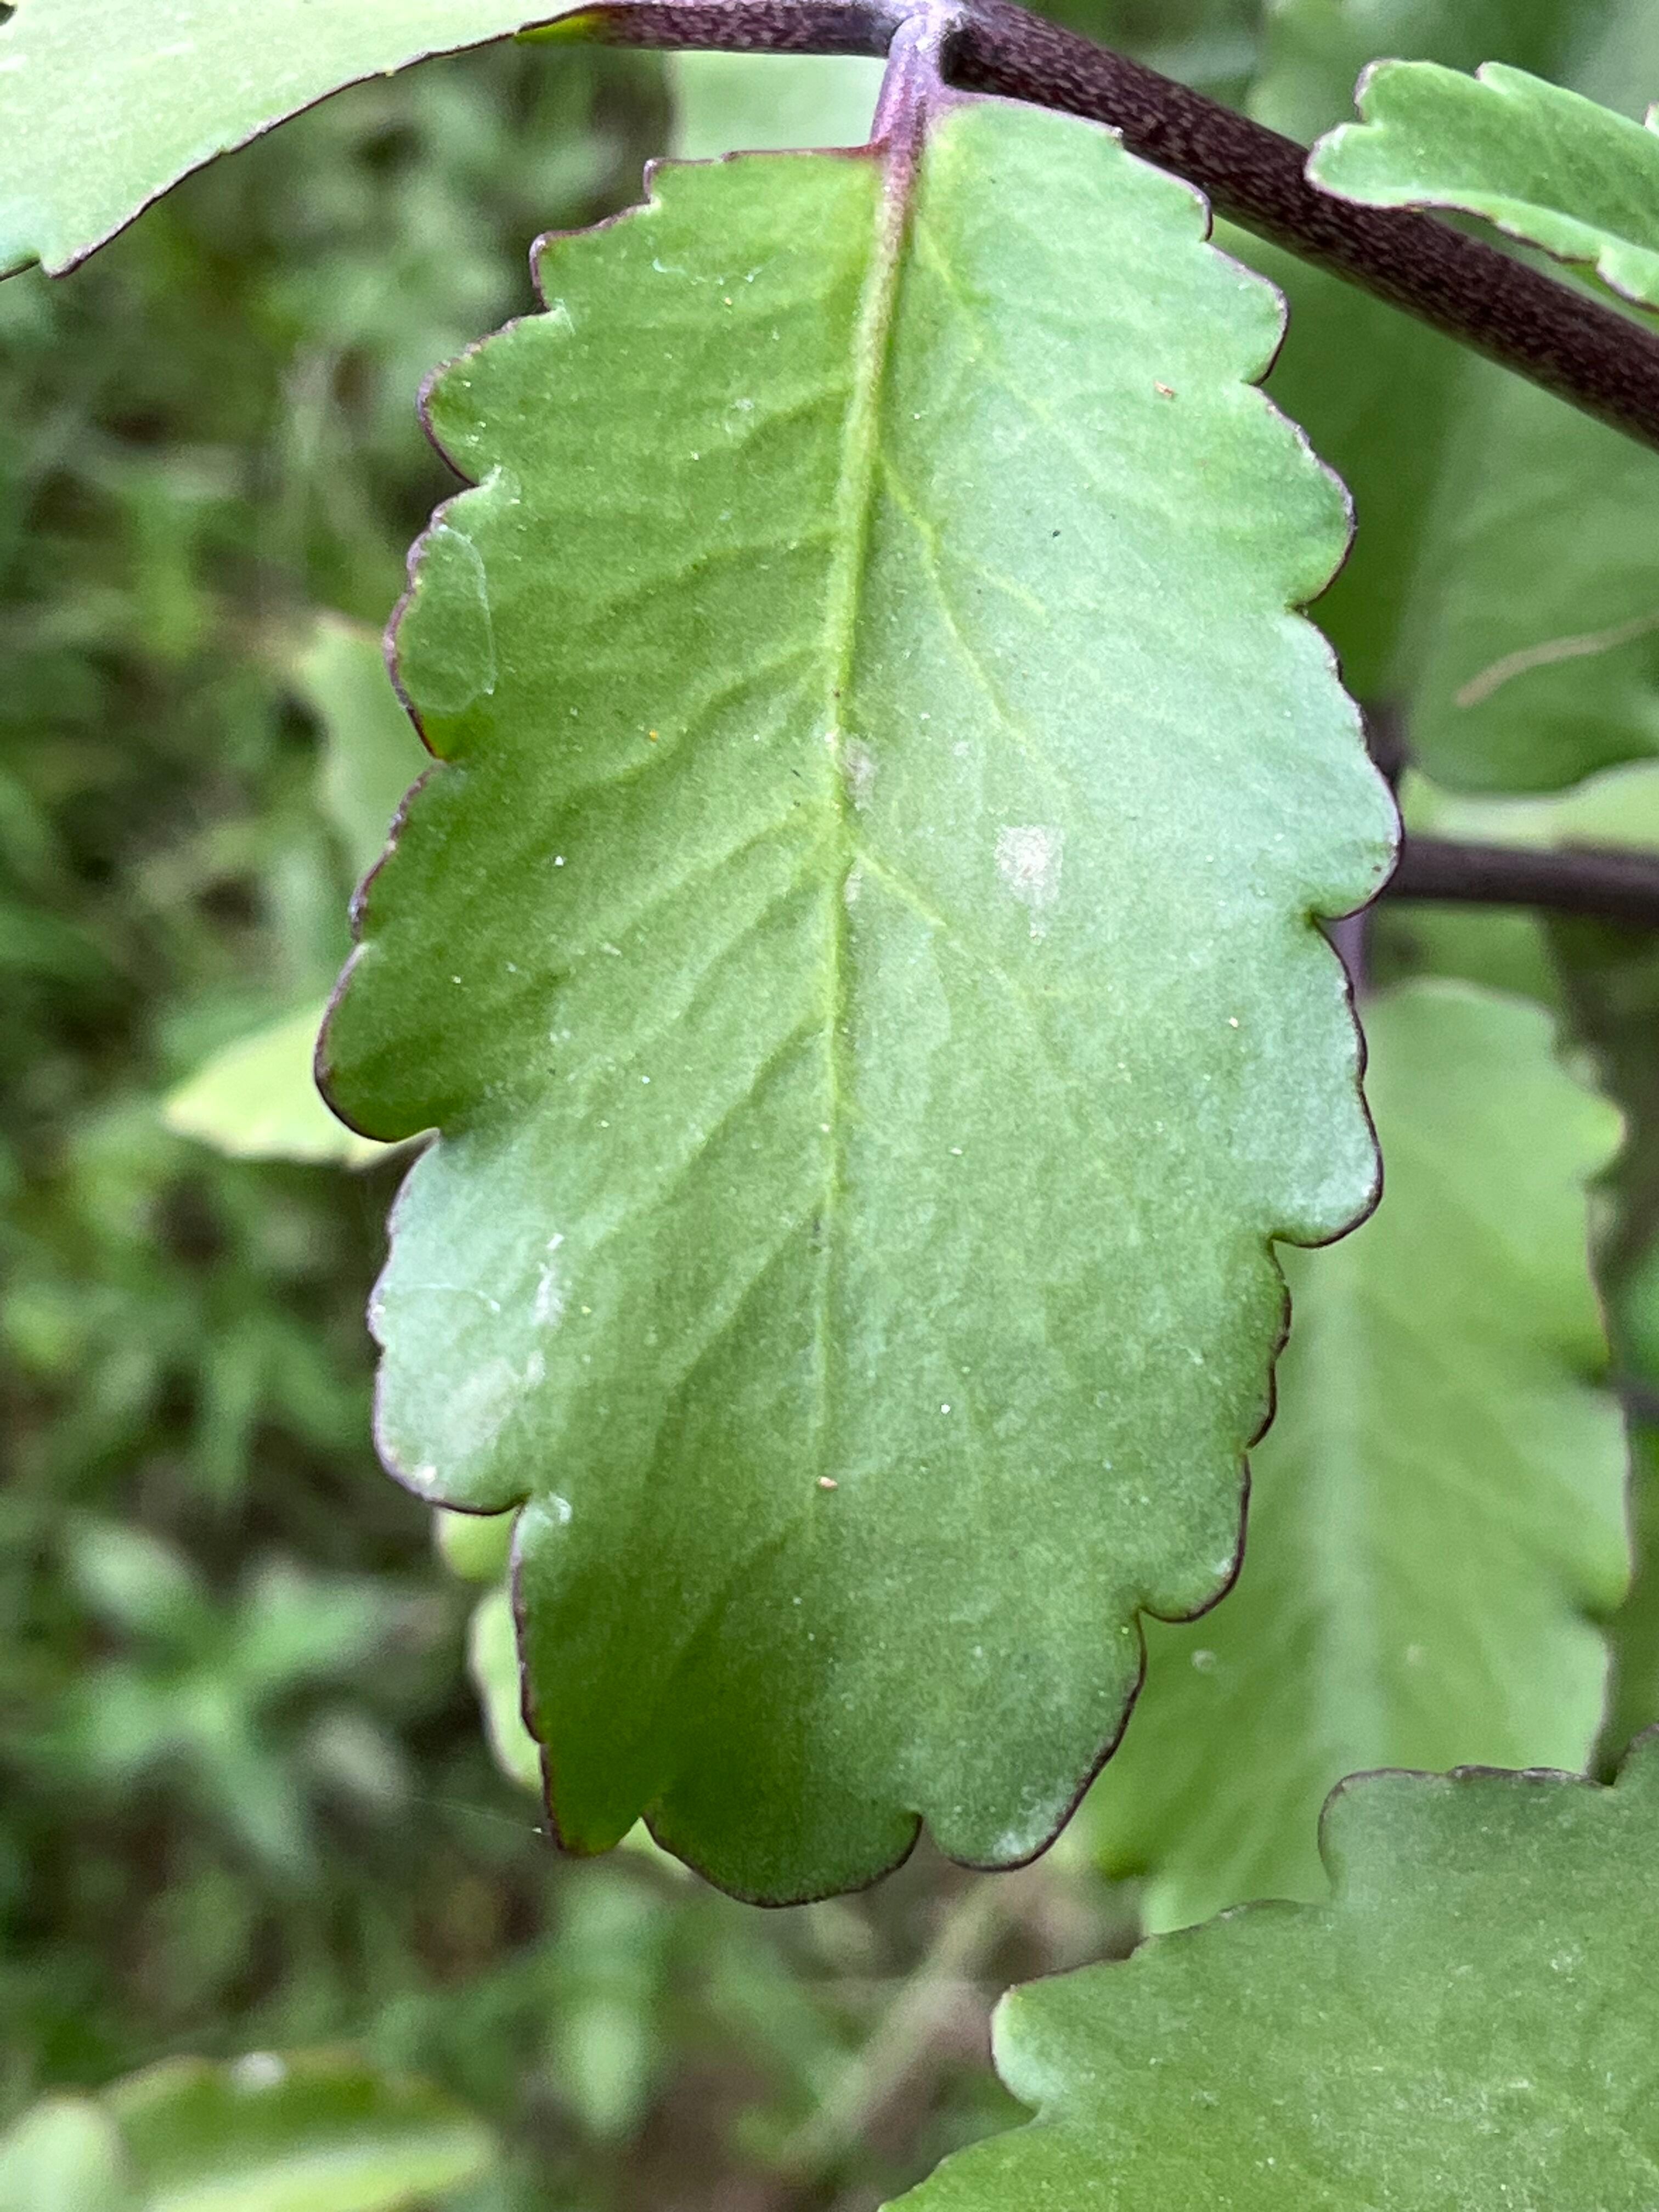
Plant species: kalanchoe-pinnata